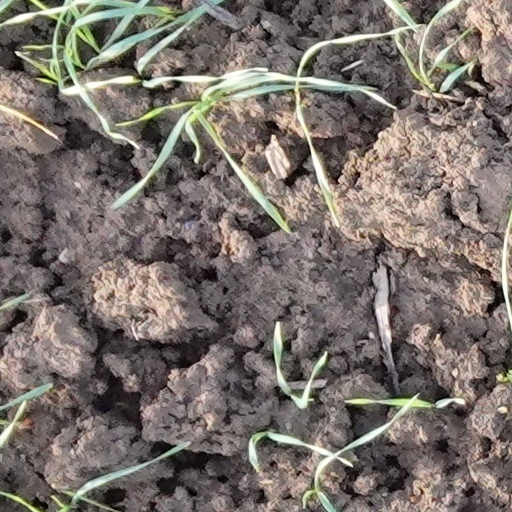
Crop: wheat